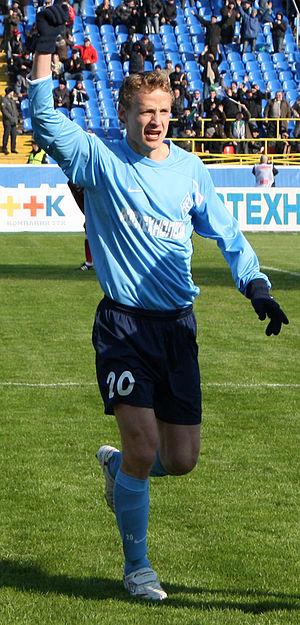
Jiří Jarošík, né le 27 octobre 1977 à Ústí nad Labem, est footballeur international tchèque évoluant au poste de milieu.